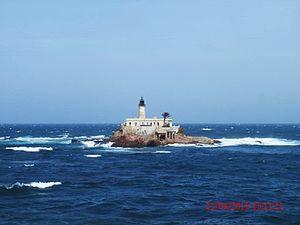
Le Phare de l'îlot d'Arzew
Le phare de l'îlot d'Arzew est un des plus anciens phares d'Algérie. Situé sur la côte ouest du golfe d'Arzew, à 2,5 km au Nord-Ouest du port, c'est un phare de jalonnement utilisé pour la navigation des bateaux accostant à Arzew.